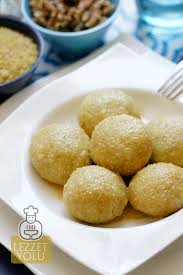
Yemek: icli_kofte